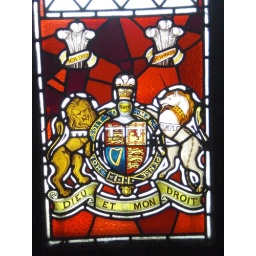
Beautiful stained glass window in C'fon Castle